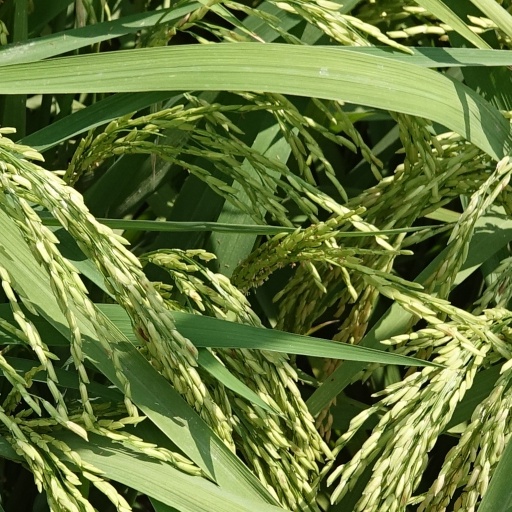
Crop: rice